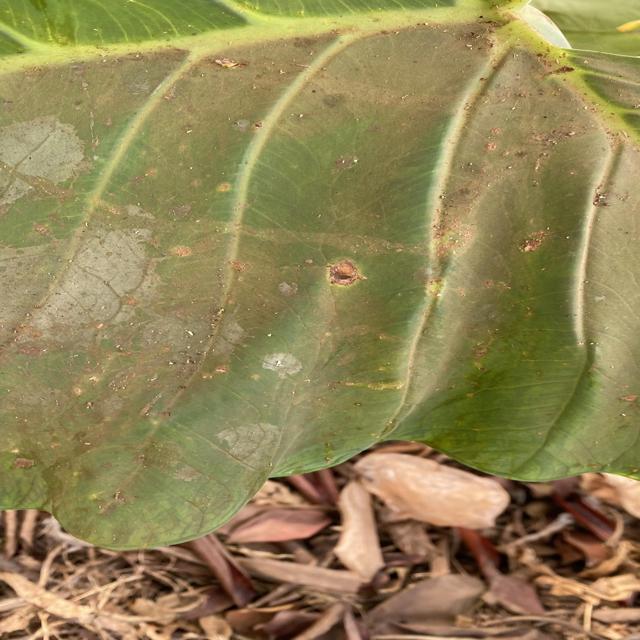
Label: Early_Blight